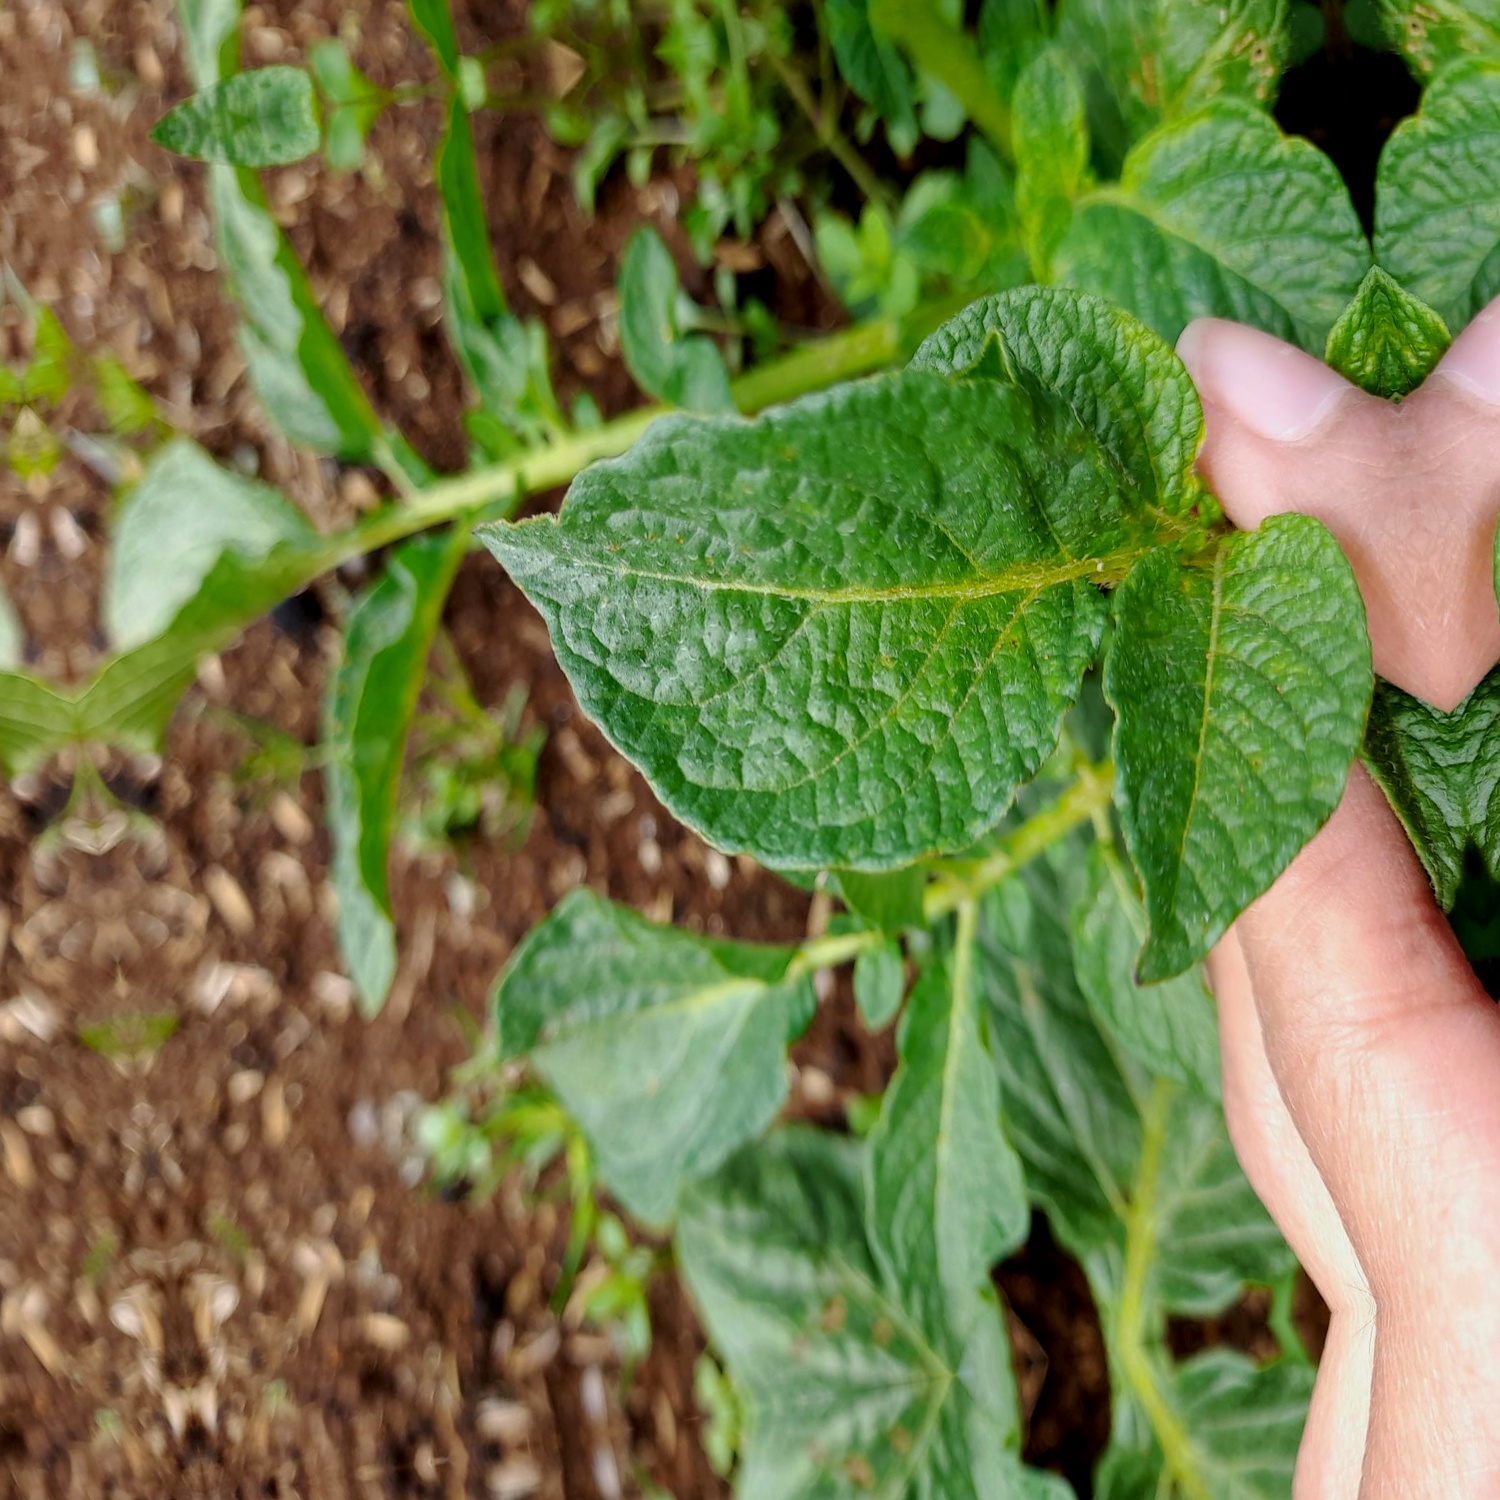
Etiqueta: Virus